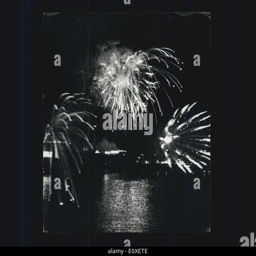
display a spectacular firework display costing ? 3000 and designed by artist